Jalan Ampang

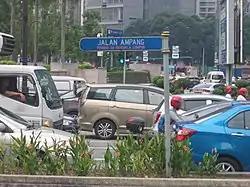
A road sign on Jalan Ampang

Kuala Lumpur was founded in 1857 at the confluence of the Sungei Lumpur (now Gombak River) and the Klang River, which now houses the Kuala Lumpur Jamek Mosque. In 1849, Raja Abdullah acquired large sum of money from Chee Yam Chuan and other merchants from Malacca to start operation of tin mines in Ampang, granted by Sultan Muhammad. This soon attracted other Chinese shopkeepers which led to turning the isolated jungle settlement into a small town, of which Ampang, one of the earliest areas in the Klang Valley, opened for tin mining.